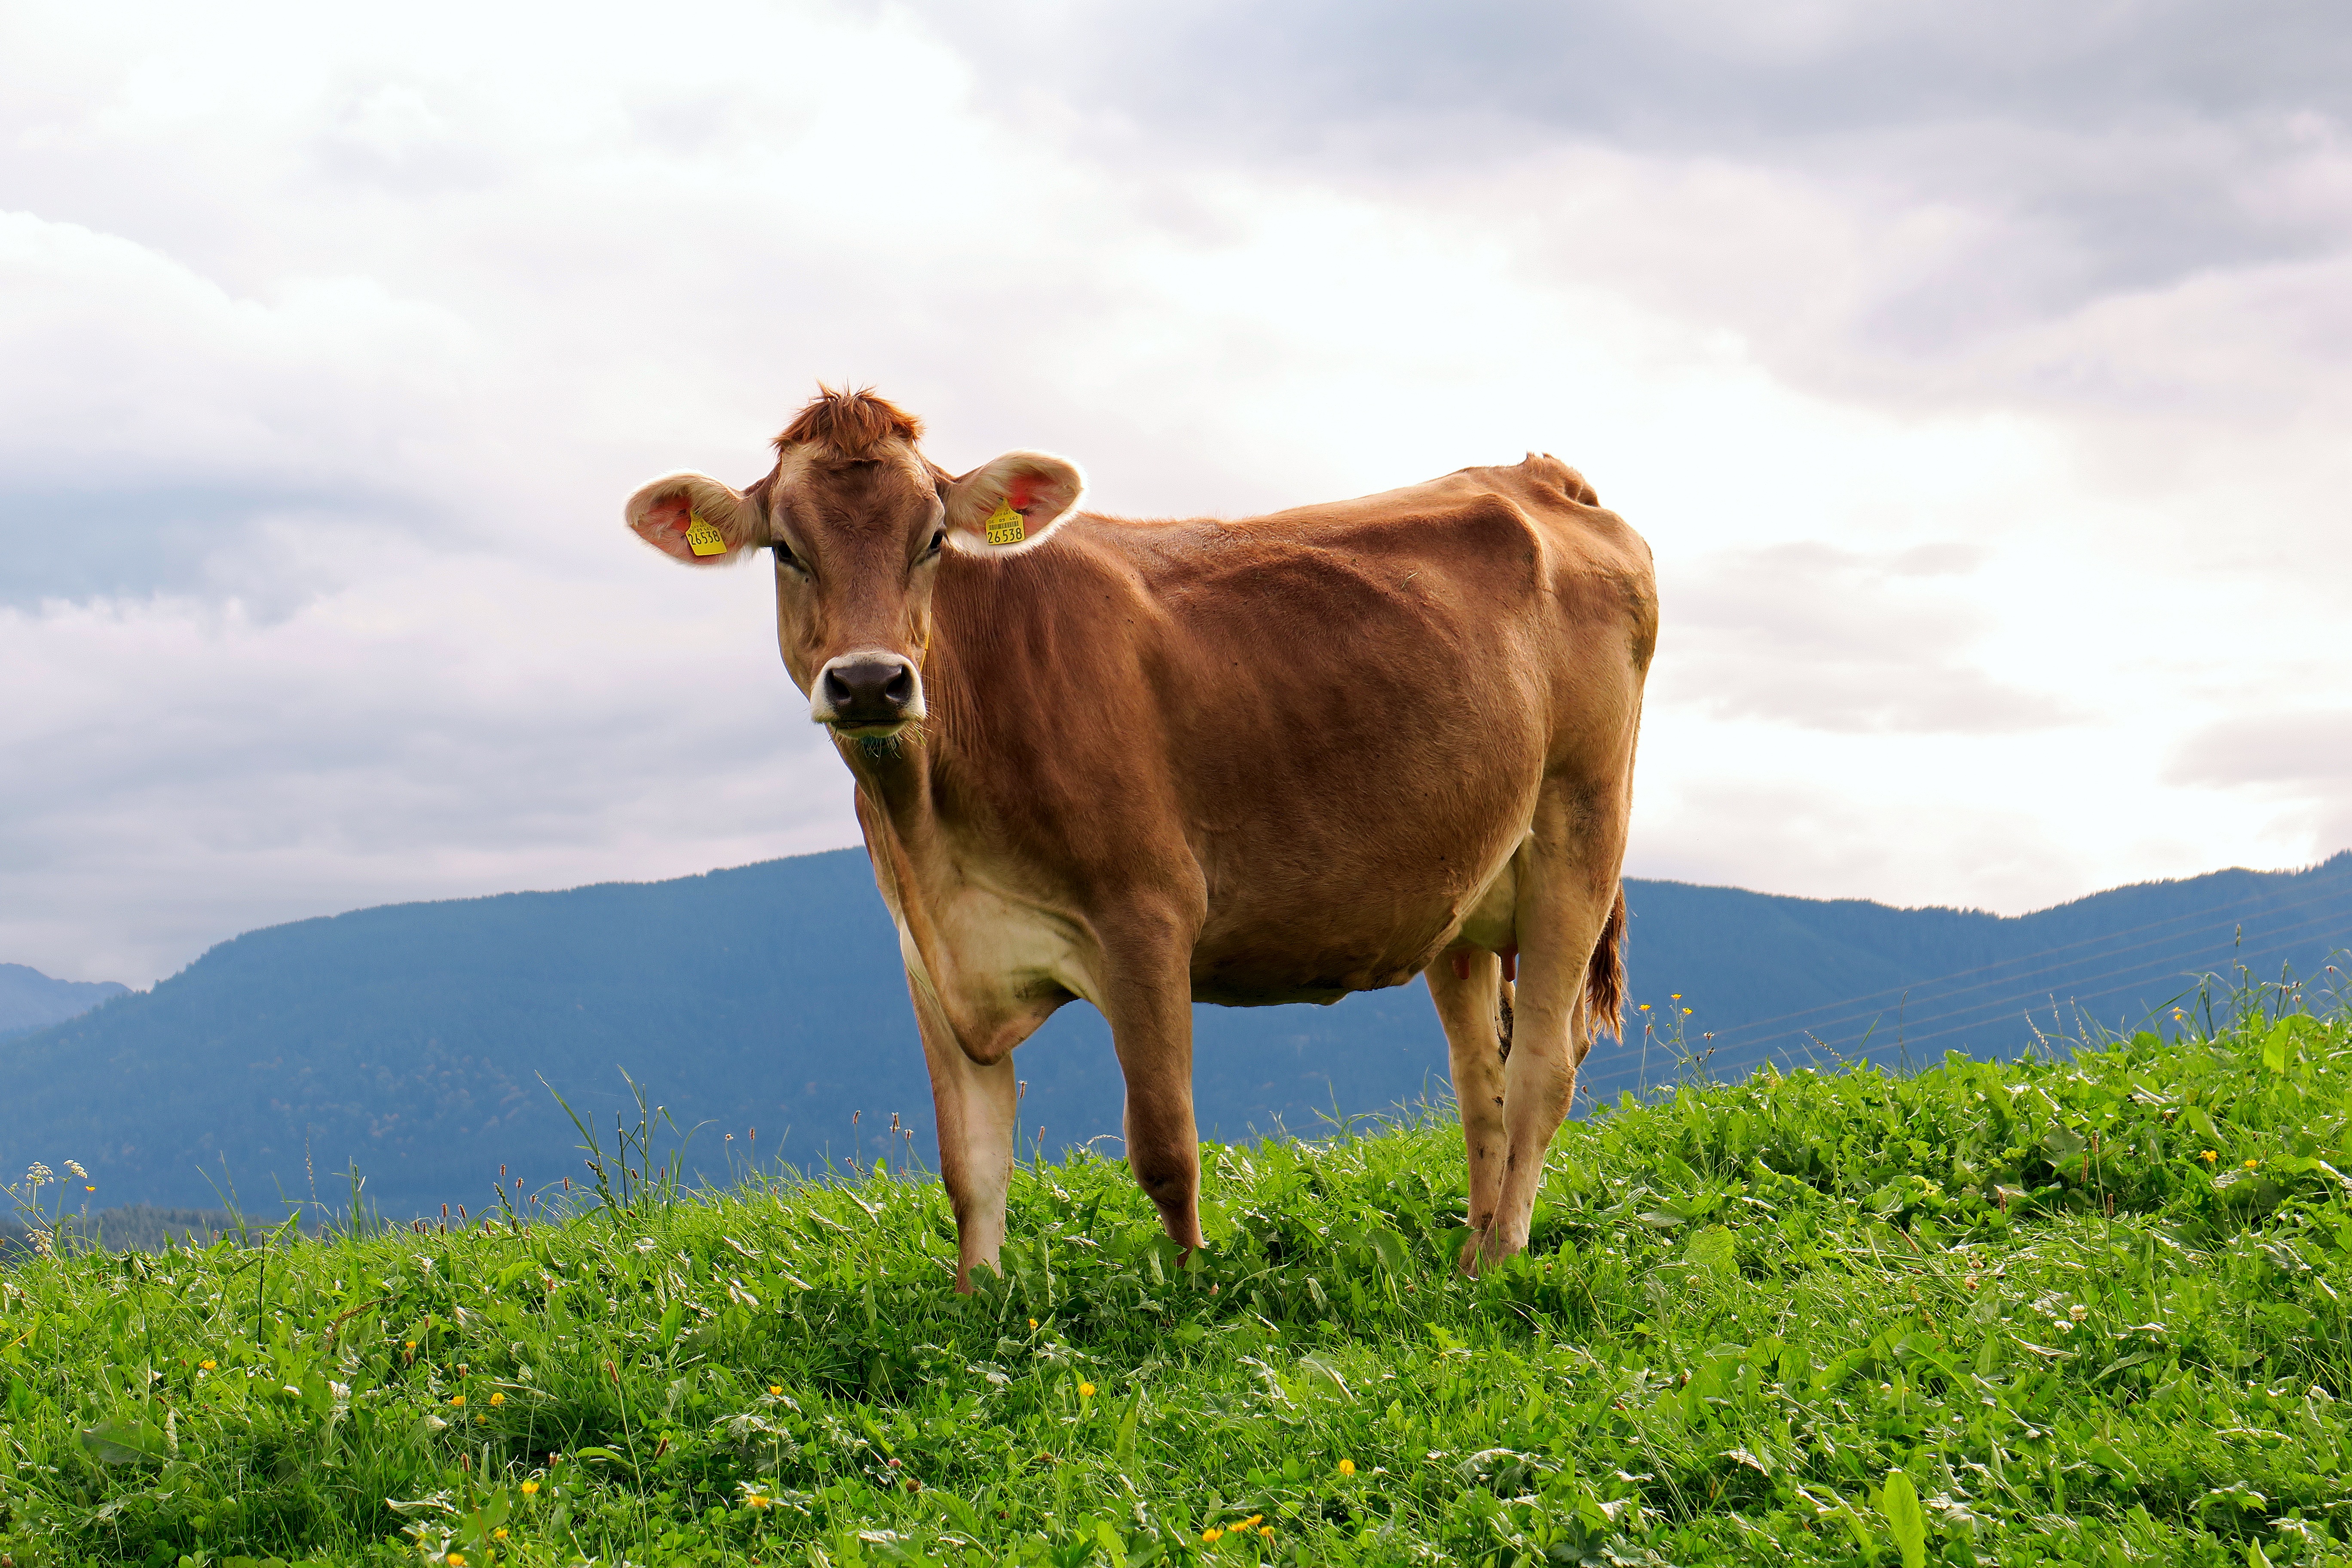
nature, grass, field, farm, meadow, prairie, animal, panorama, fur, cow, herd, pasture, grazing, livestock, romance, mammal, alpine, agriculture, milk, fauna, plain, grassland, bavaria, habitat, ruminant, alm, udder, bauer, animal portrait, ungulate, mountain world, rural area, on the meadow, milk cow, brown swiss, dairy cattle, mountain meadow, dairy cow, bergromantik, saeed k sealm, natural environment, cattle like mammal, cow goat family, texas longhorn